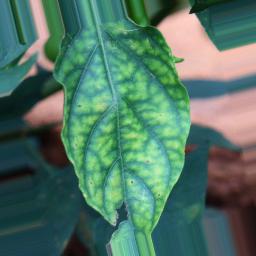
Label: nutritional